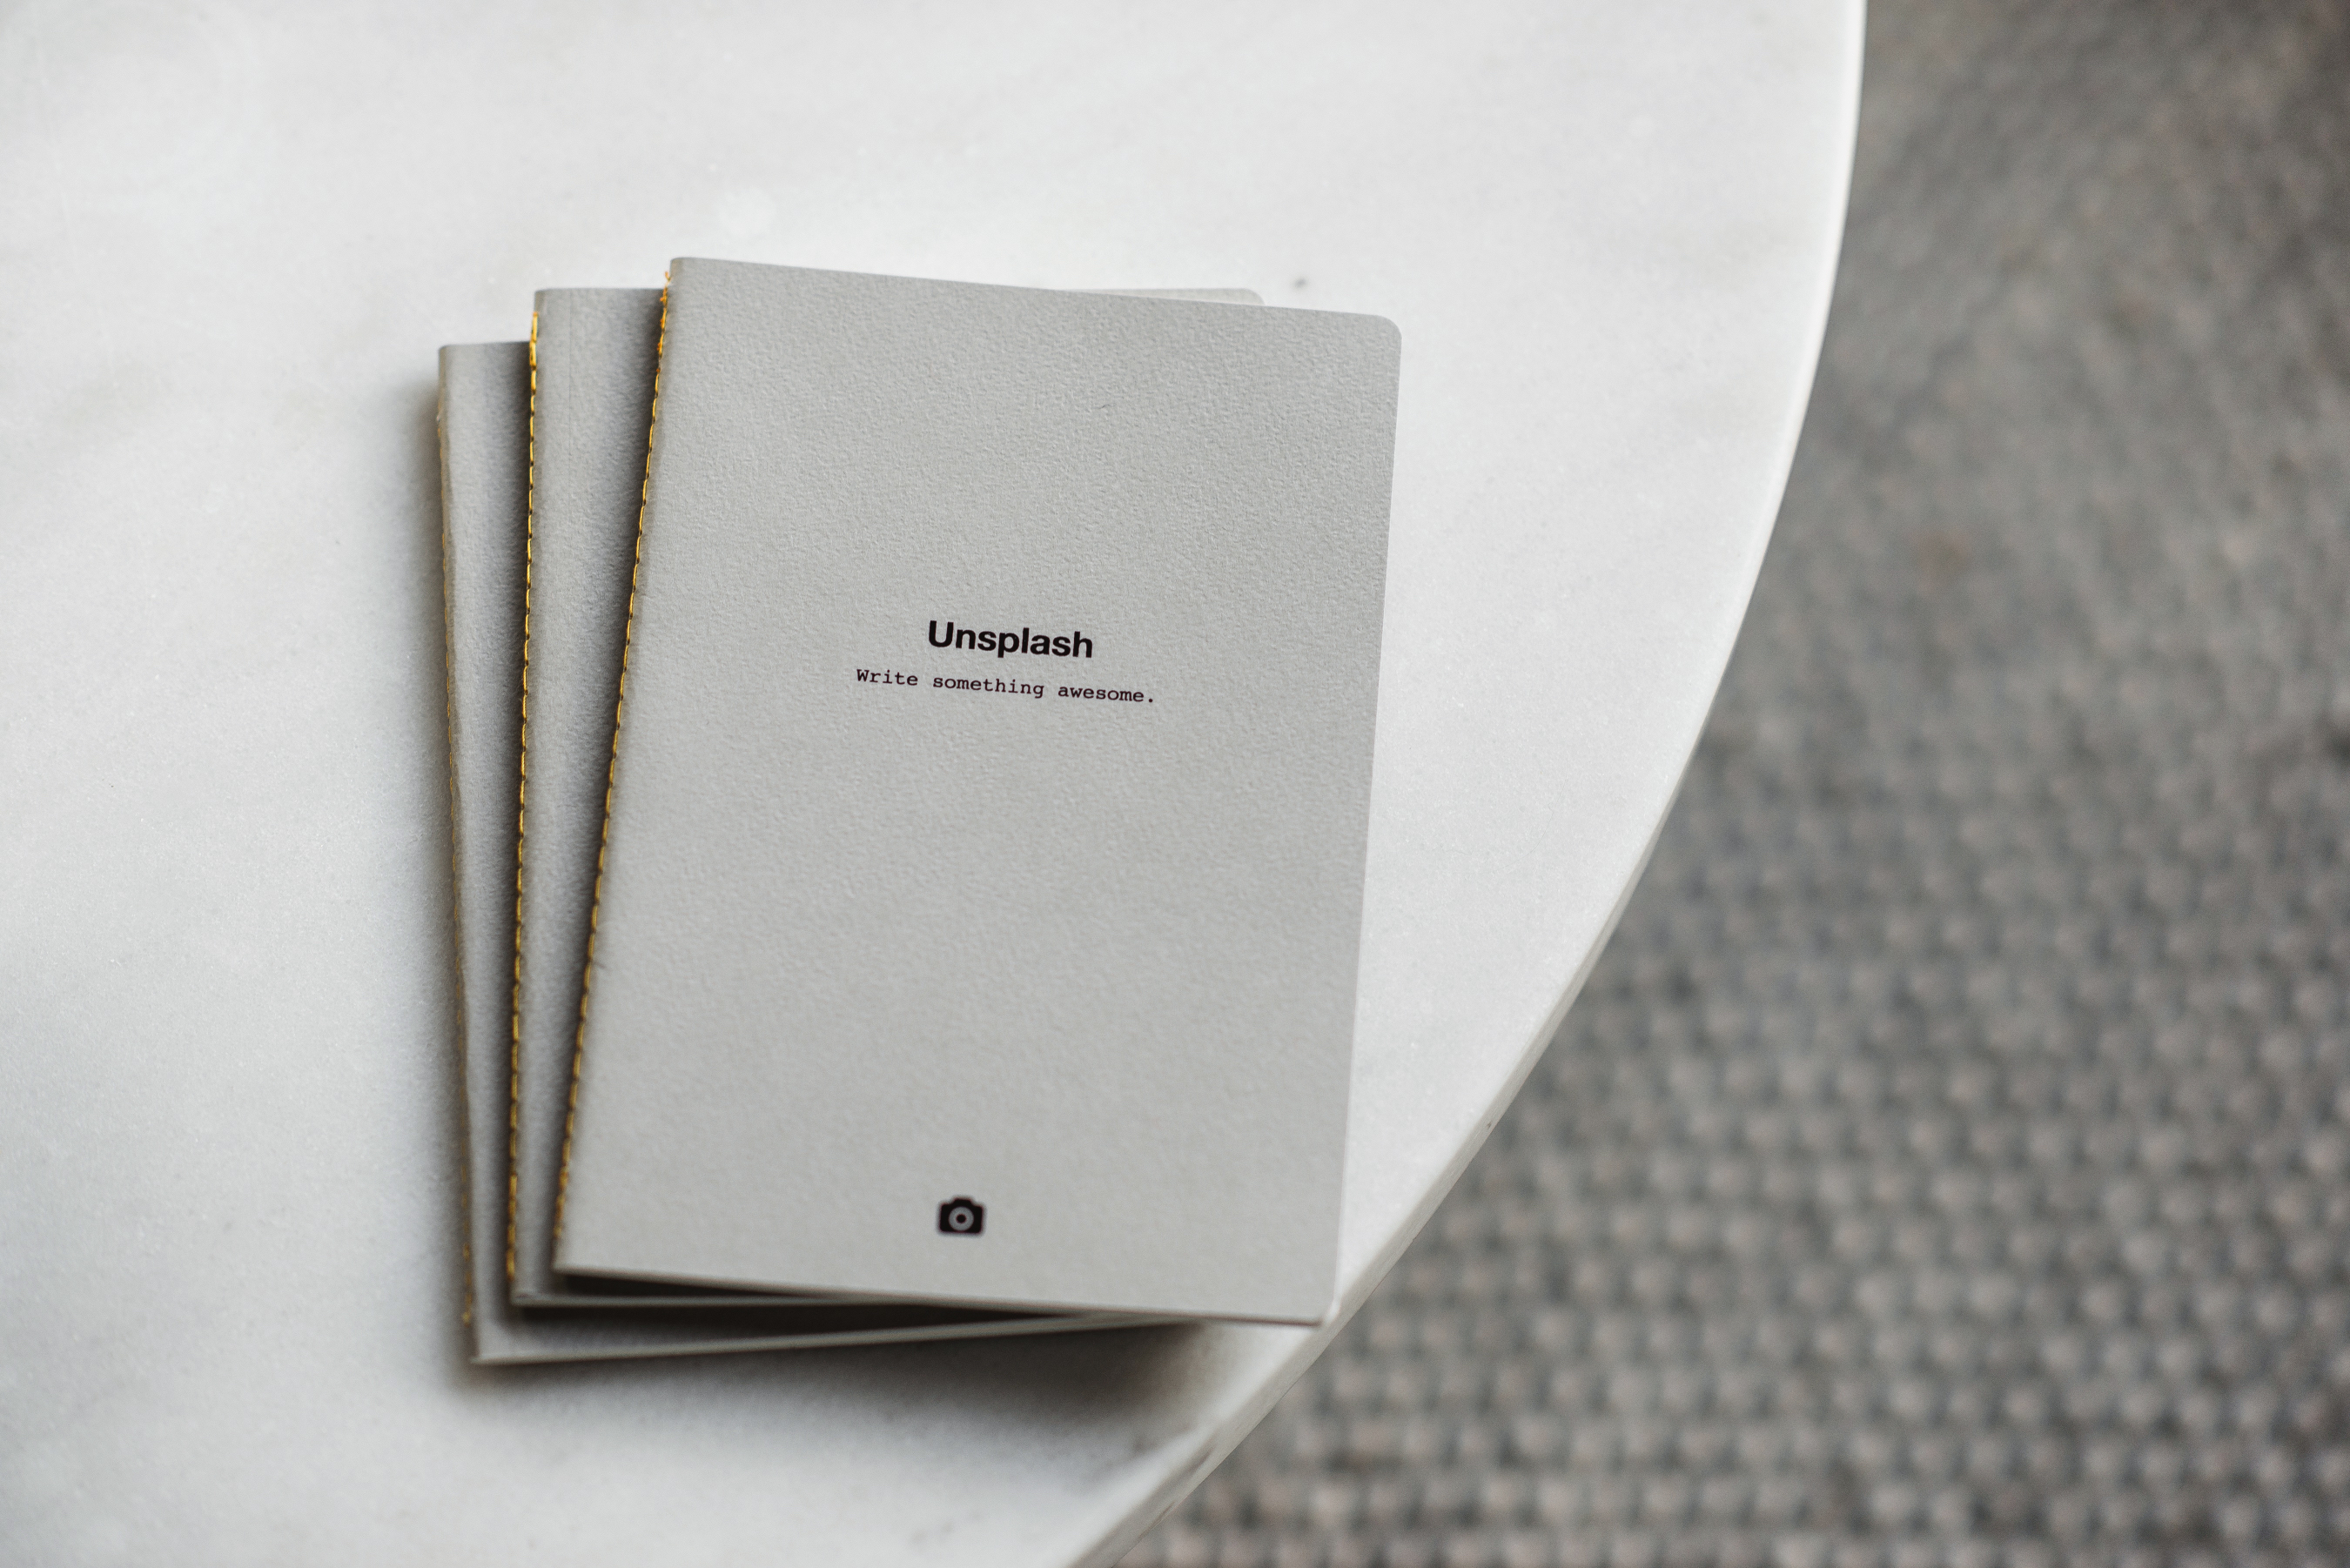
notebook, notepad, gray, unsplash, product, grey, document